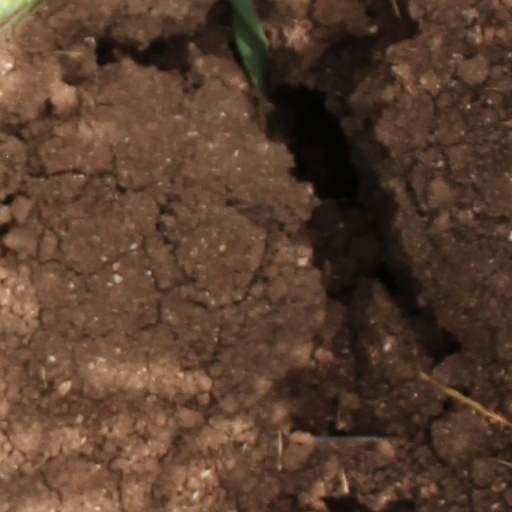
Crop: wheat